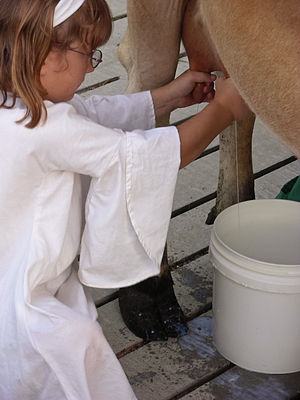
Spand / Typer og brug
En spand, maritimt kaldet en pøs, er typisk en vandtæt cylinderformet eller konisk beholder, som er åben for oven og flad i bunden, oftest med et halv-cirkulært håndtag.